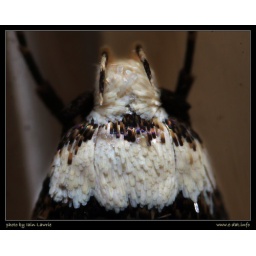
white-shouldered brown house moth taking over the role of the caped crusader.